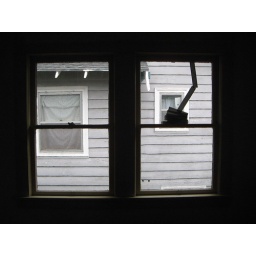
Clinton St. cracked window in front bedroom